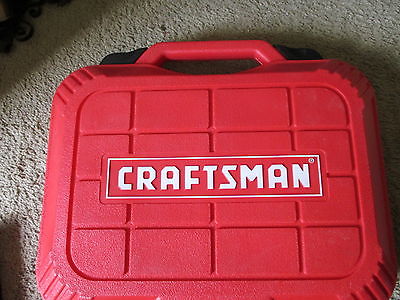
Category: stapler